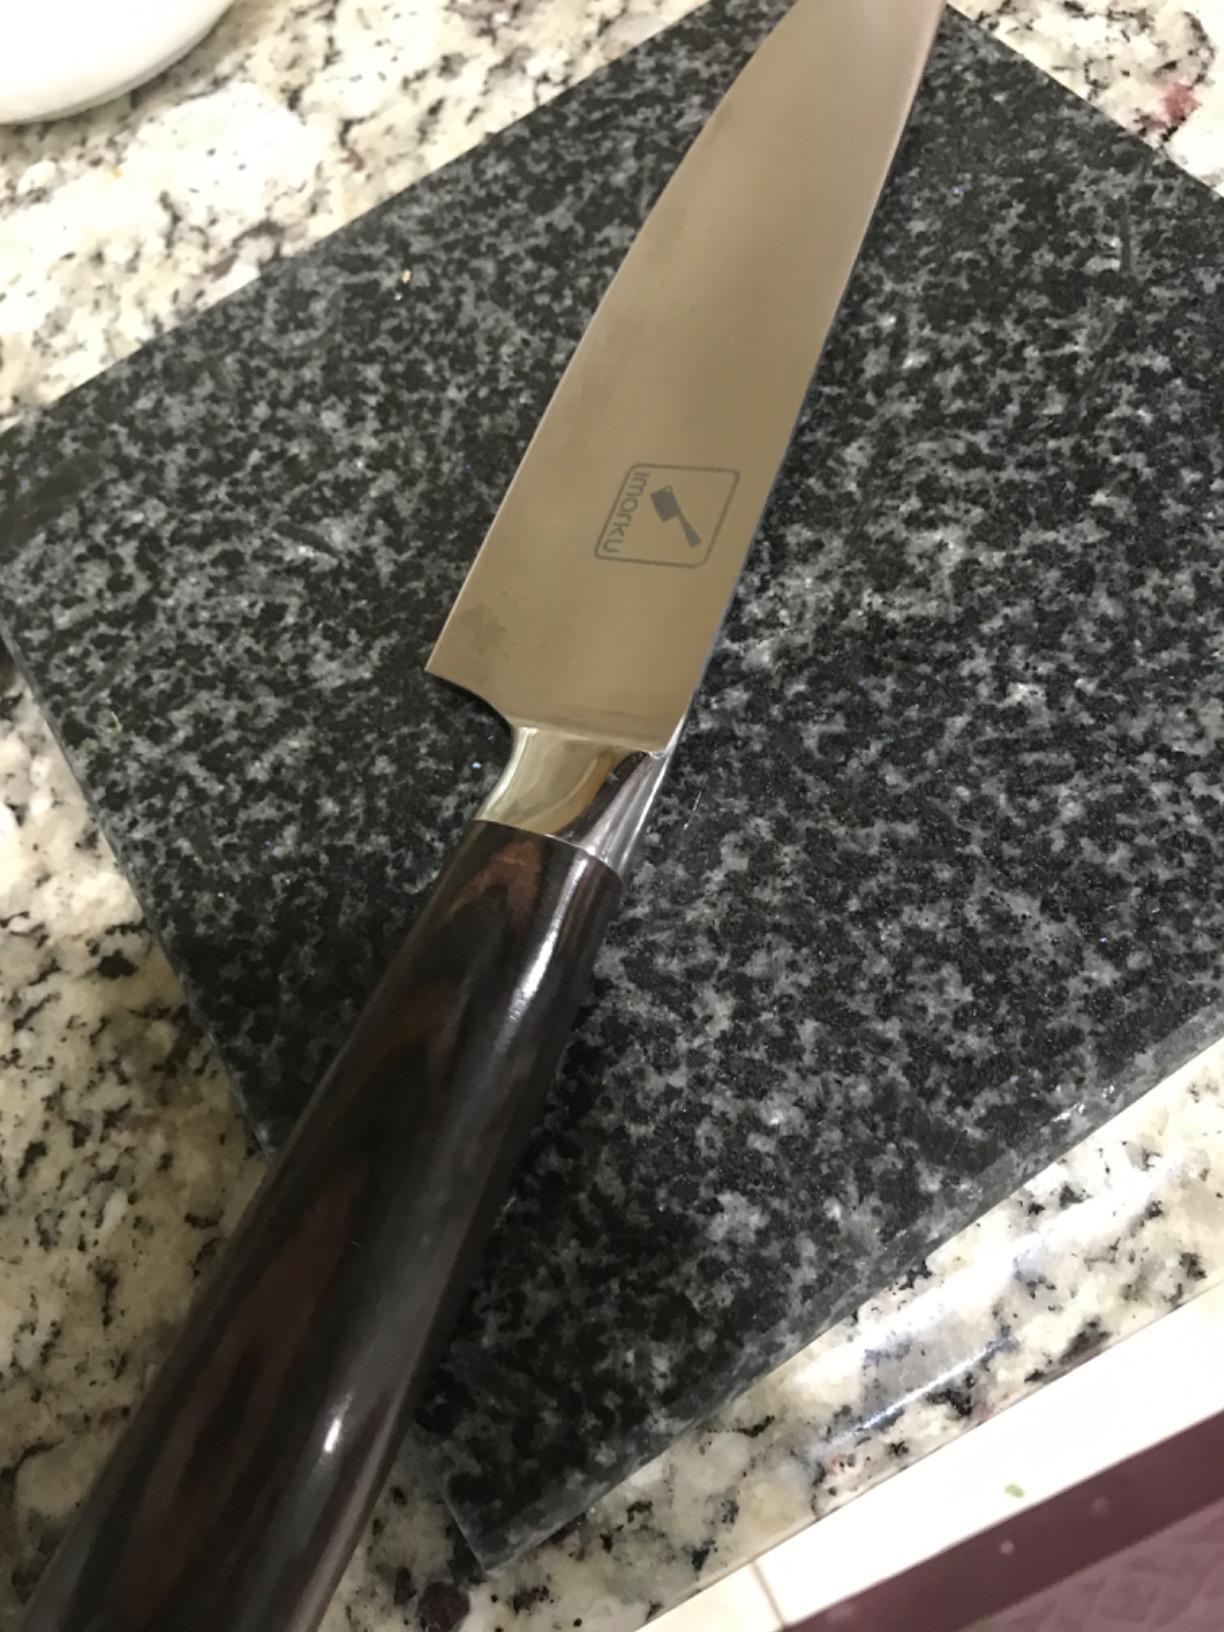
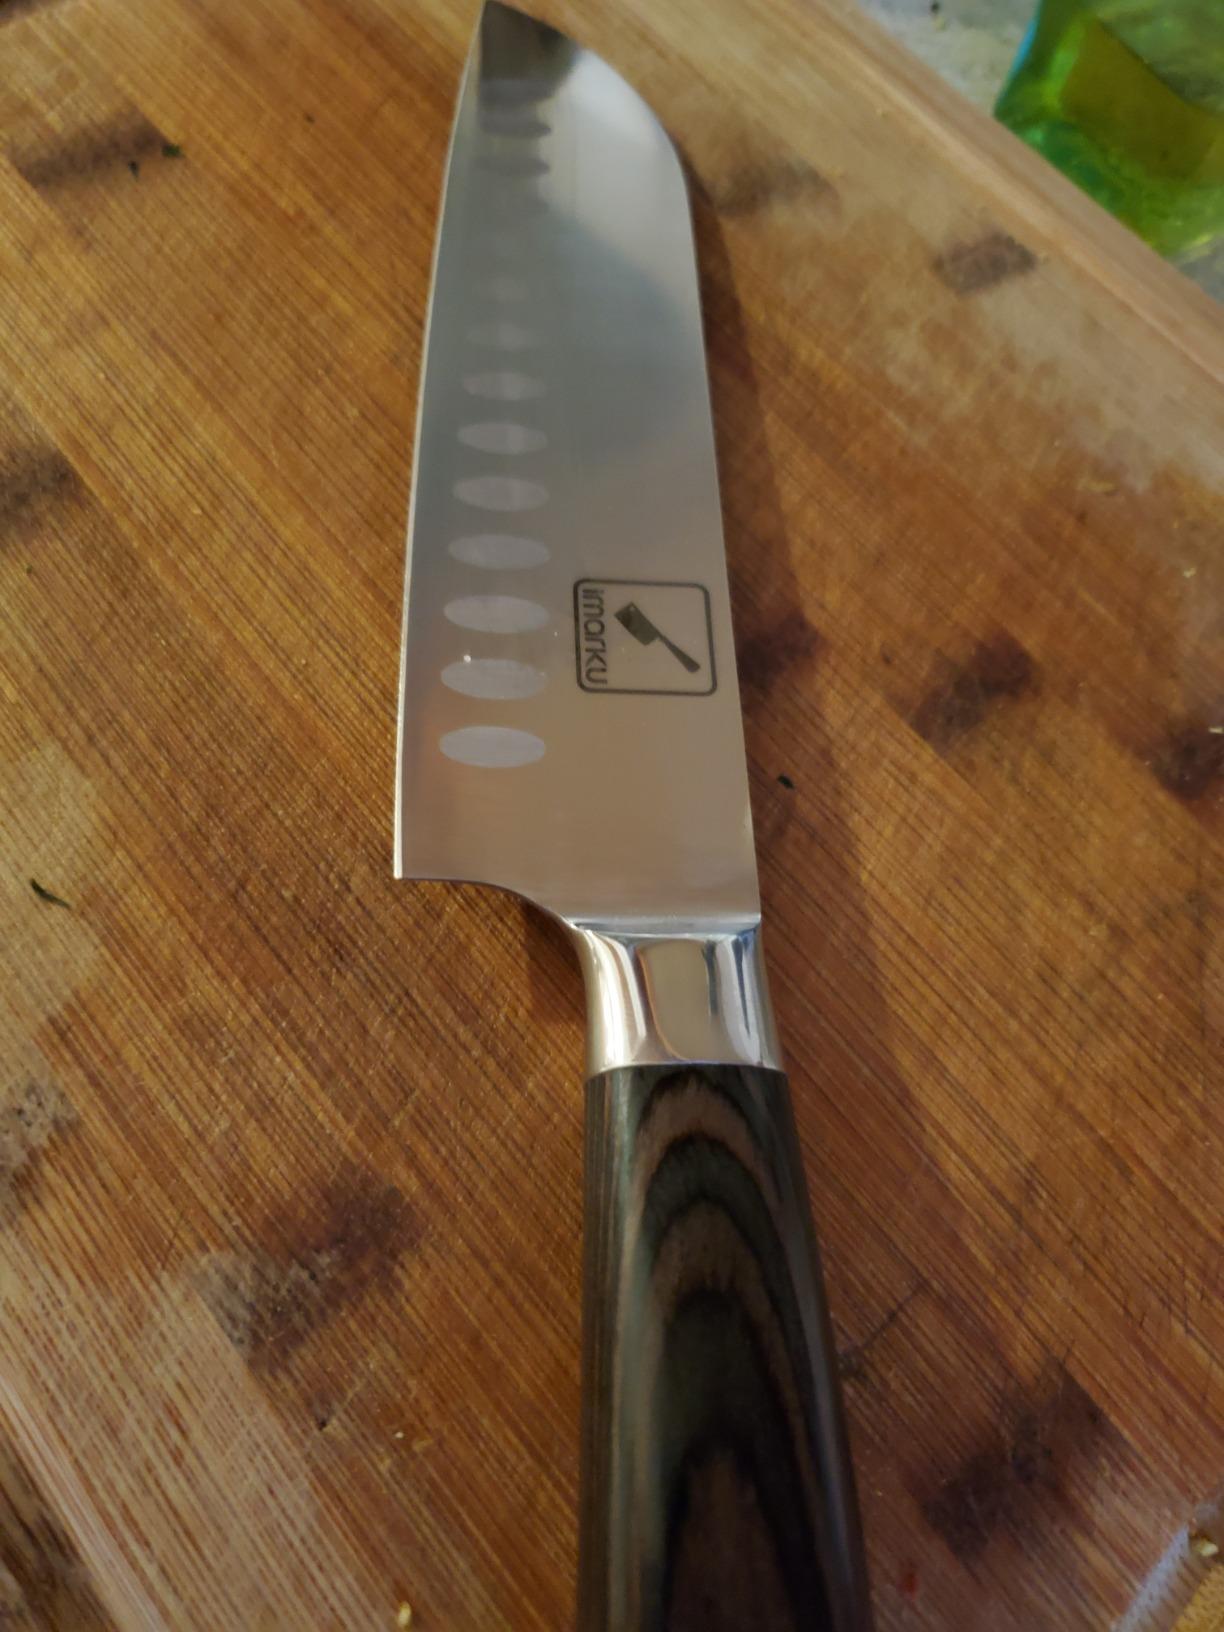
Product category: items_knife
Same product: no